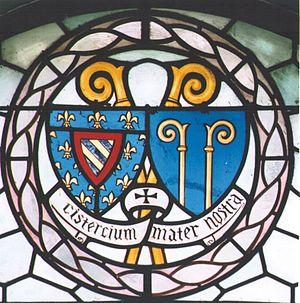
Vitrail de l'Abbaye de Bonnecombe, détail, (du temps de la communauté de l'Arche).
L'Abbaye Notre-Dame de Bonnecombe est une abbaye de l'Aveyron, situé sur la commune de Comps-la-Grand-Ville.